Until the Light Takes Us

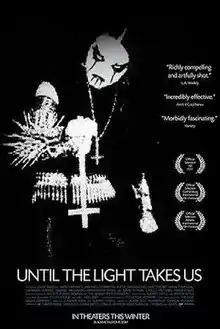
Theatrical release poster

Until the Light Takes Us is a 2008 American documentary film about early Norwegian black metal, directed by Aaron Aites and Audrey Ewell. The film premiered at the AFI Film Festival in 2008, a year before it was released in theaters.